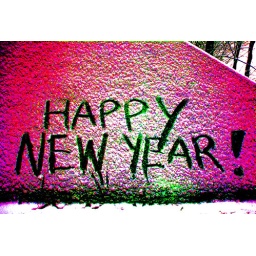
Street art in Connecticut. The words were written in snow on a bridge abutment. I added the colorful touches.